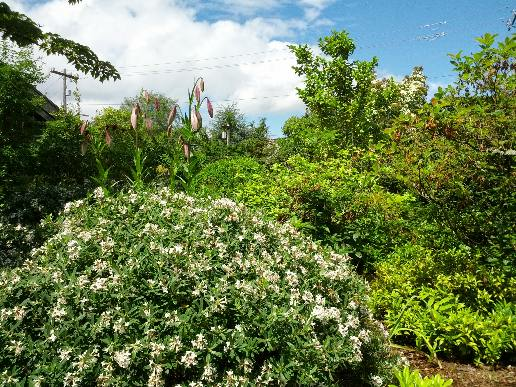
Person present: No